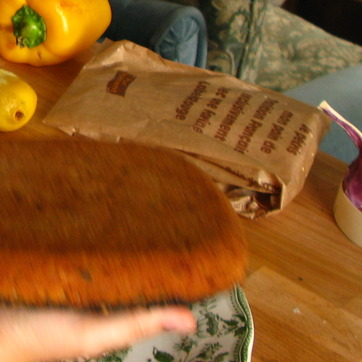
Material: food